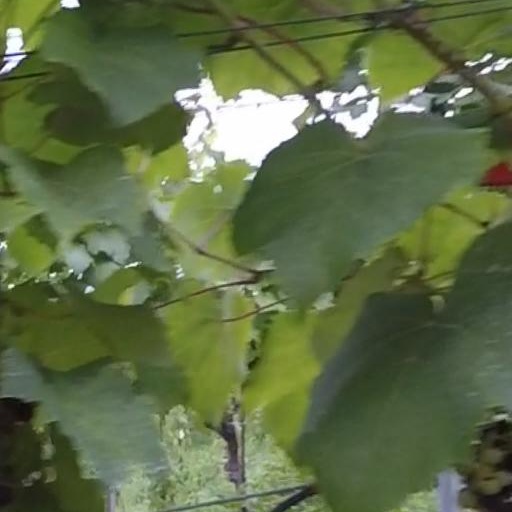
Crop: grape